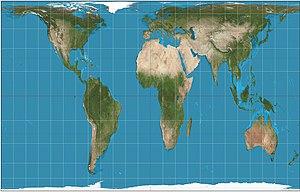
Cette liste recense différentes méthodes de projection cartographique.